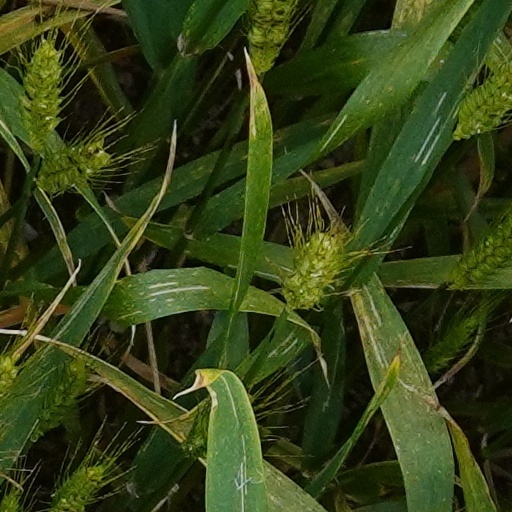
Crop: wheat